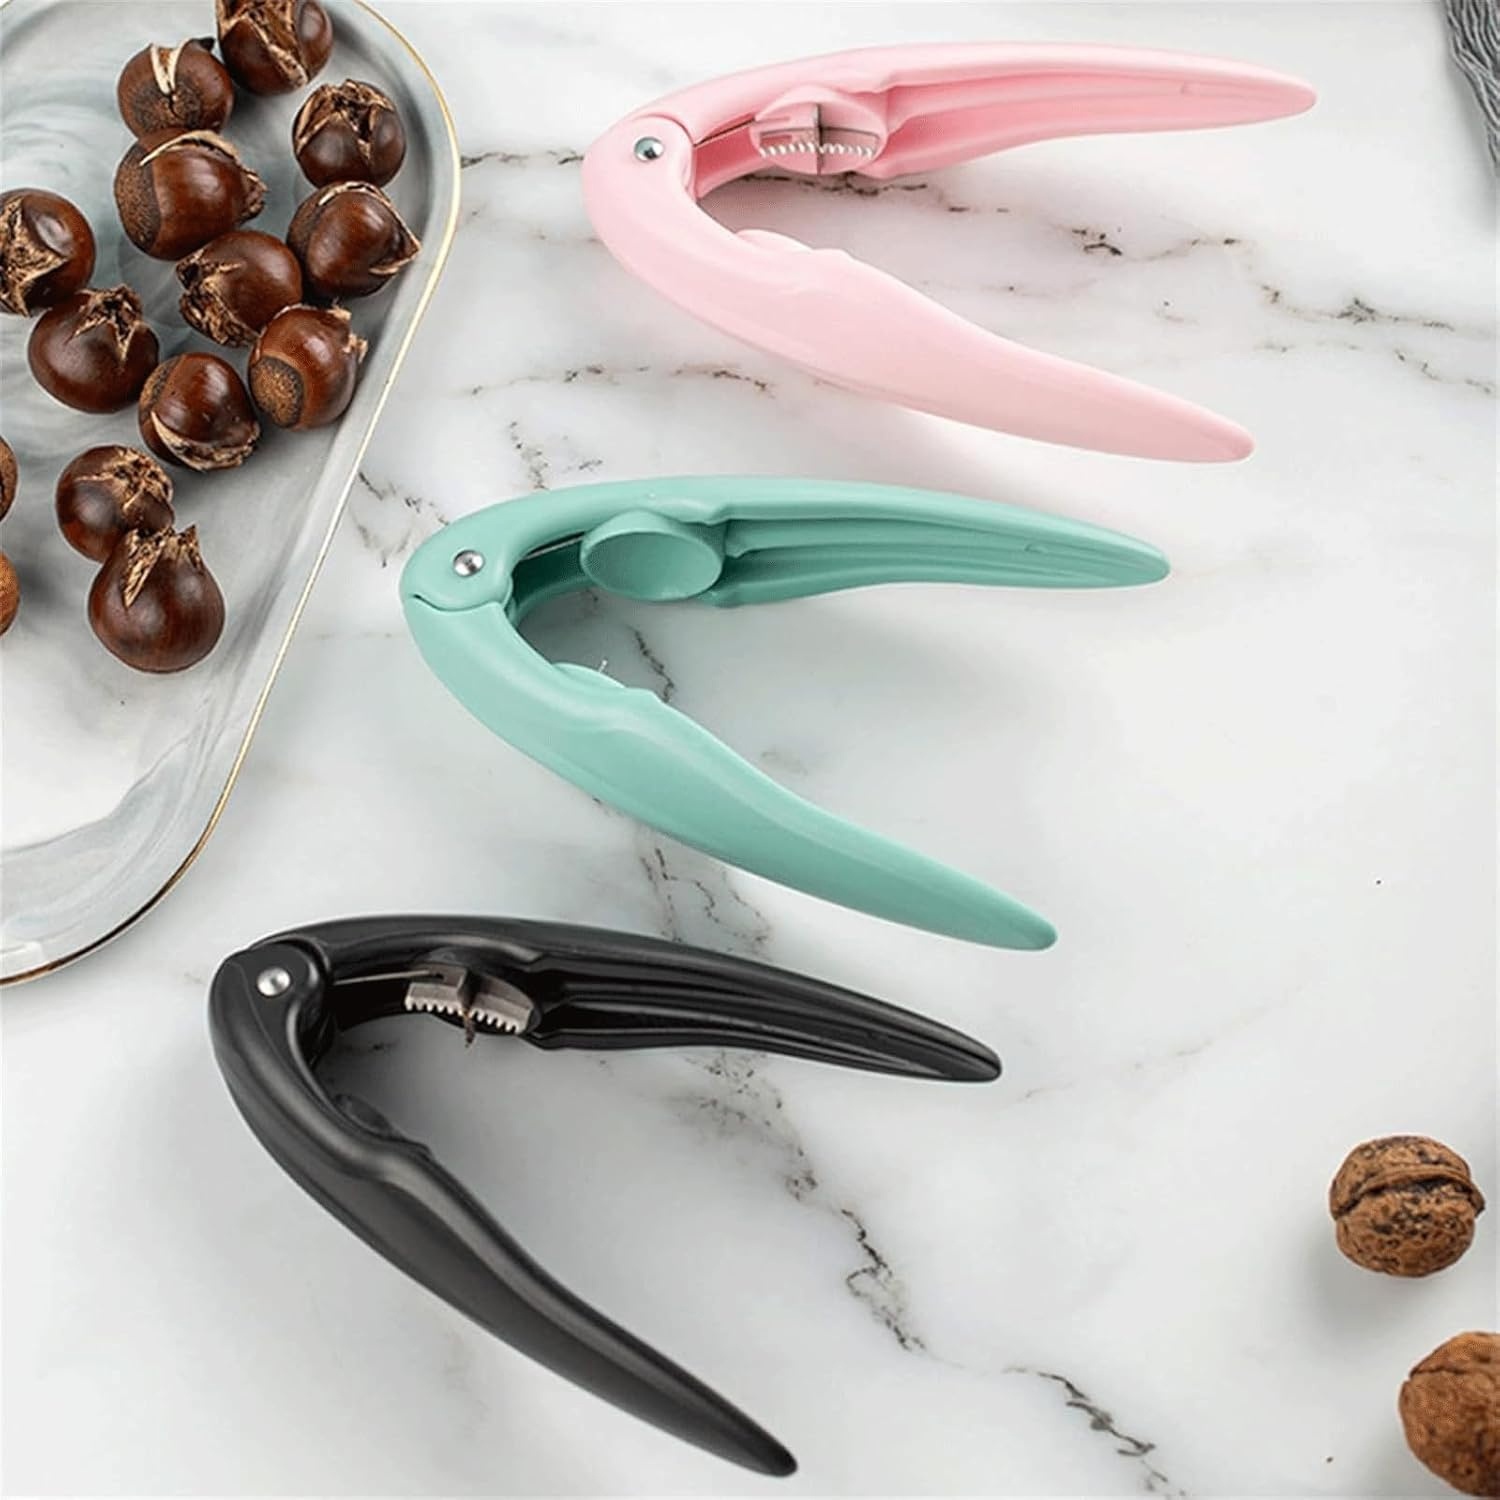
Nutcracker Chestnut Nuts Opener Clip (1 Pc)
Brand: Wukusy
Nutcracker Chestnut Nuts Opener Clip Sheller Quick Nuts Stainless Steel Cracker Opening Kitchen Utensils Dried Fruit Opener Nutcracker Tool (1 Pc) Description:- Not only for nuts, you can also use this nutcracker as a crab cracker and lobster crackers to crack frozen snow crab legs, lobster, oyster, shellfish, or any seafood that needs cracking. Plastic & Stainless Steel Material. Sawtooth design, it can hold goods more firmly, so that it will not fall off, easy to break all kinds of nuts, pine nuts and other hard shell food. Different sizes of sawtooth can crush food at the same time, suitable for different sizes of walnuts, nuts. This product can also be given as a gift to relatives and friends. Because it is very practical and functional, it is suitable as a gift. We believe that we can meet your needs with high-quality products. If you find any problems with our products, please feel free to contact us via email to solve the problem. Dimension:- Volu. Weight (Gm) :- 77 Product Weight (Gm) :- 80 Ship Weight (Gm) :- 80 Length (Cm) :- 14 Breadth (Cm) :- 6 Height (Cm) :- 4
Category: Home & Garden > Kitchen & Dining > Kitchen Tools & Utensils > Food Crackers > Nutcrackers > Plier Nutcrackers